Edgemont (TV series)

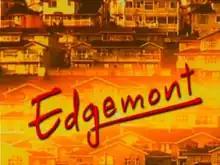
"Edgemont" intertitle

Edgemont is a Canadian television series that aired from 2000 to 2004. "Edgemont" debuted January 4, 2000, on CBC Television and aired its final episode on July 21, 2004. There were a total of 70 episodes during its five-season run; the fifth season was shown commercial-free on the CBC. The series was created by Ian Weir, who also served as executive producer along with Michael Chechik. It was shot in the basement of the CBC Studios in Downtown Vancouver.